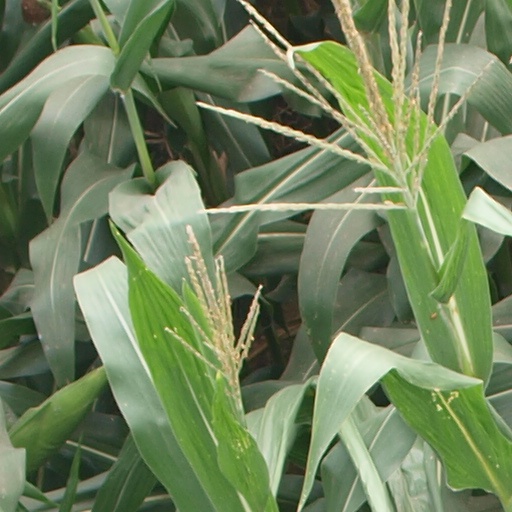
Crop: maize; corn